Dodi Fayed

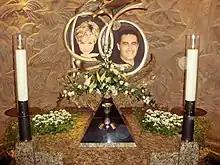
Memorial to Diana, Princess of Wales, and Dodi Fayed in Harrods

Fayed's father erected two memorials to his son and Diana at Harrods. The first, unveiled on 12 April 1998, consists of photos of them behind a pyramid-shaped display containing a wine glass smudged with lipstick from Diana's final dinner, and the ring Fayed had purchased for her the day before they died. The second, unveiled in 2005 and titled "Innocent Victims", is a high bronze statue of the two dancing on a beach, beneath the wings of an albatross, a symbol of freedom and eternity.